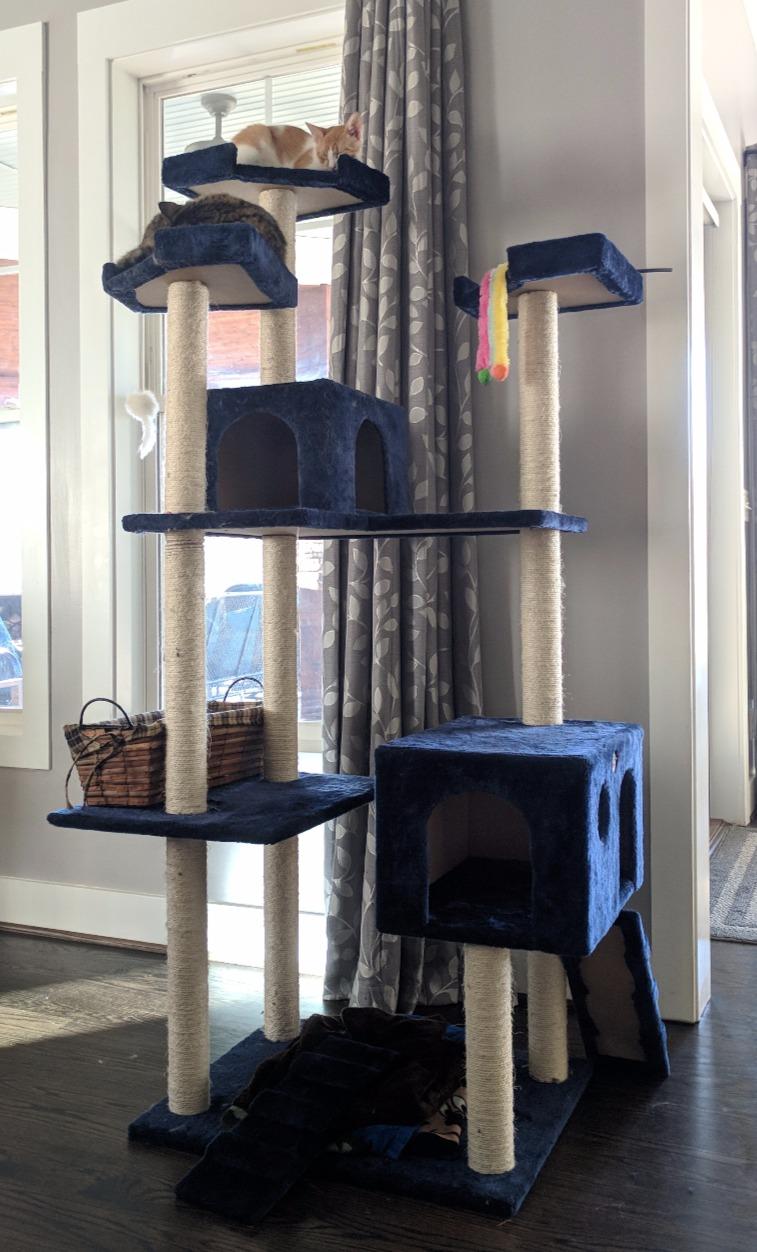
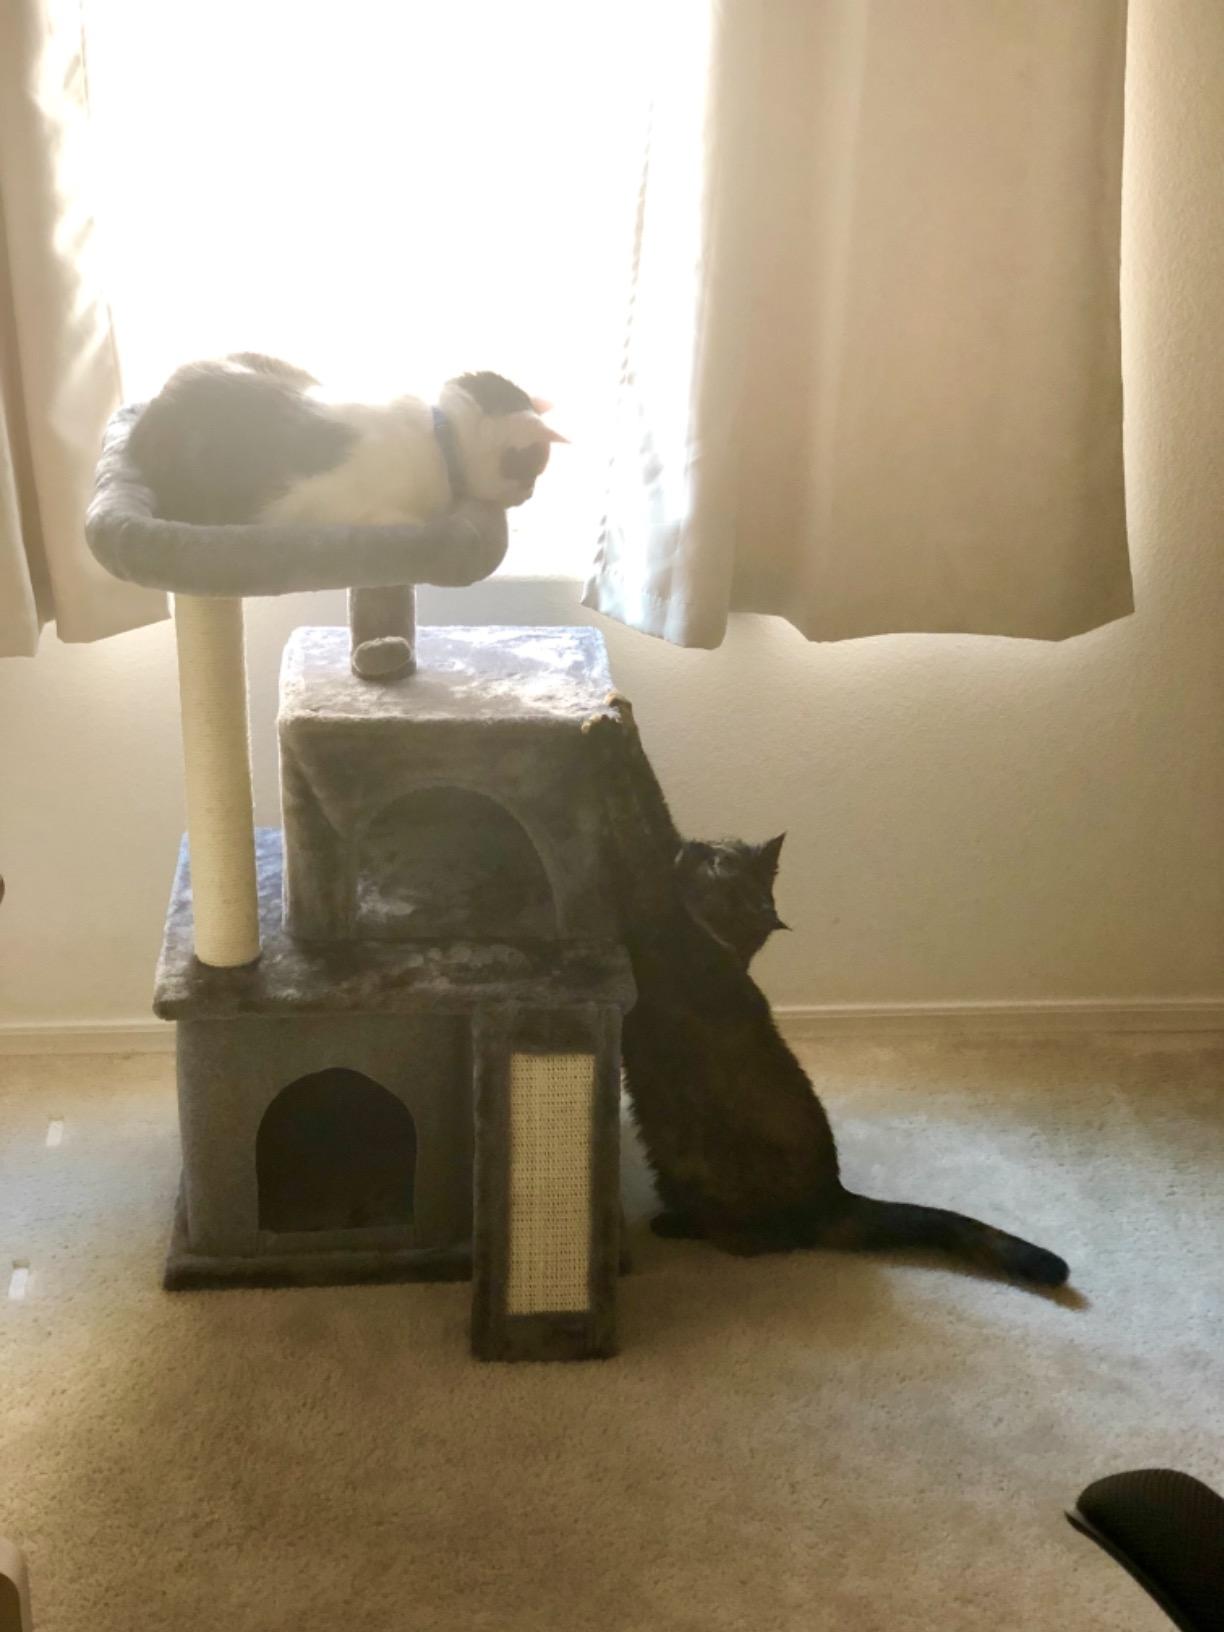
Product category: items_cat tree
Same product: no